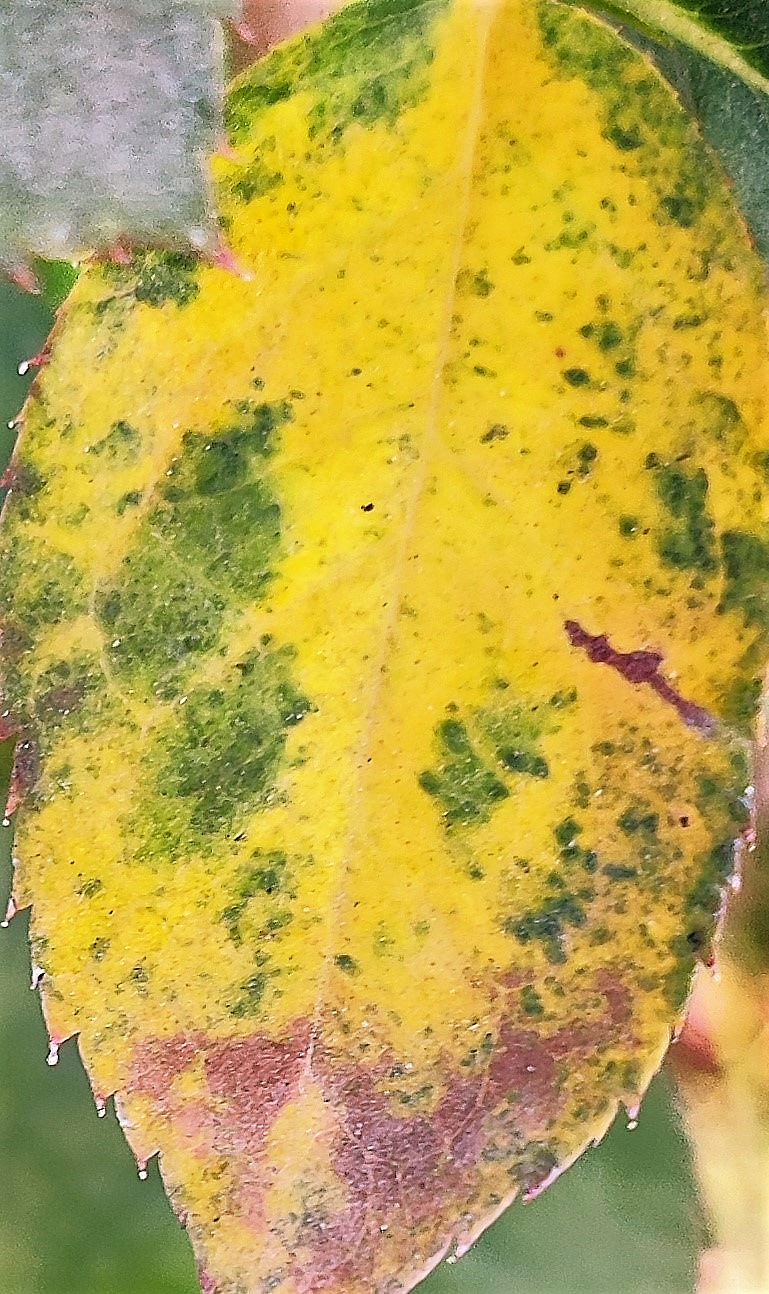
Label: Downy Mildew